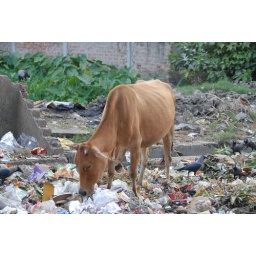
Kolkata, cow looking for grass next to our hotel in Dum Dum